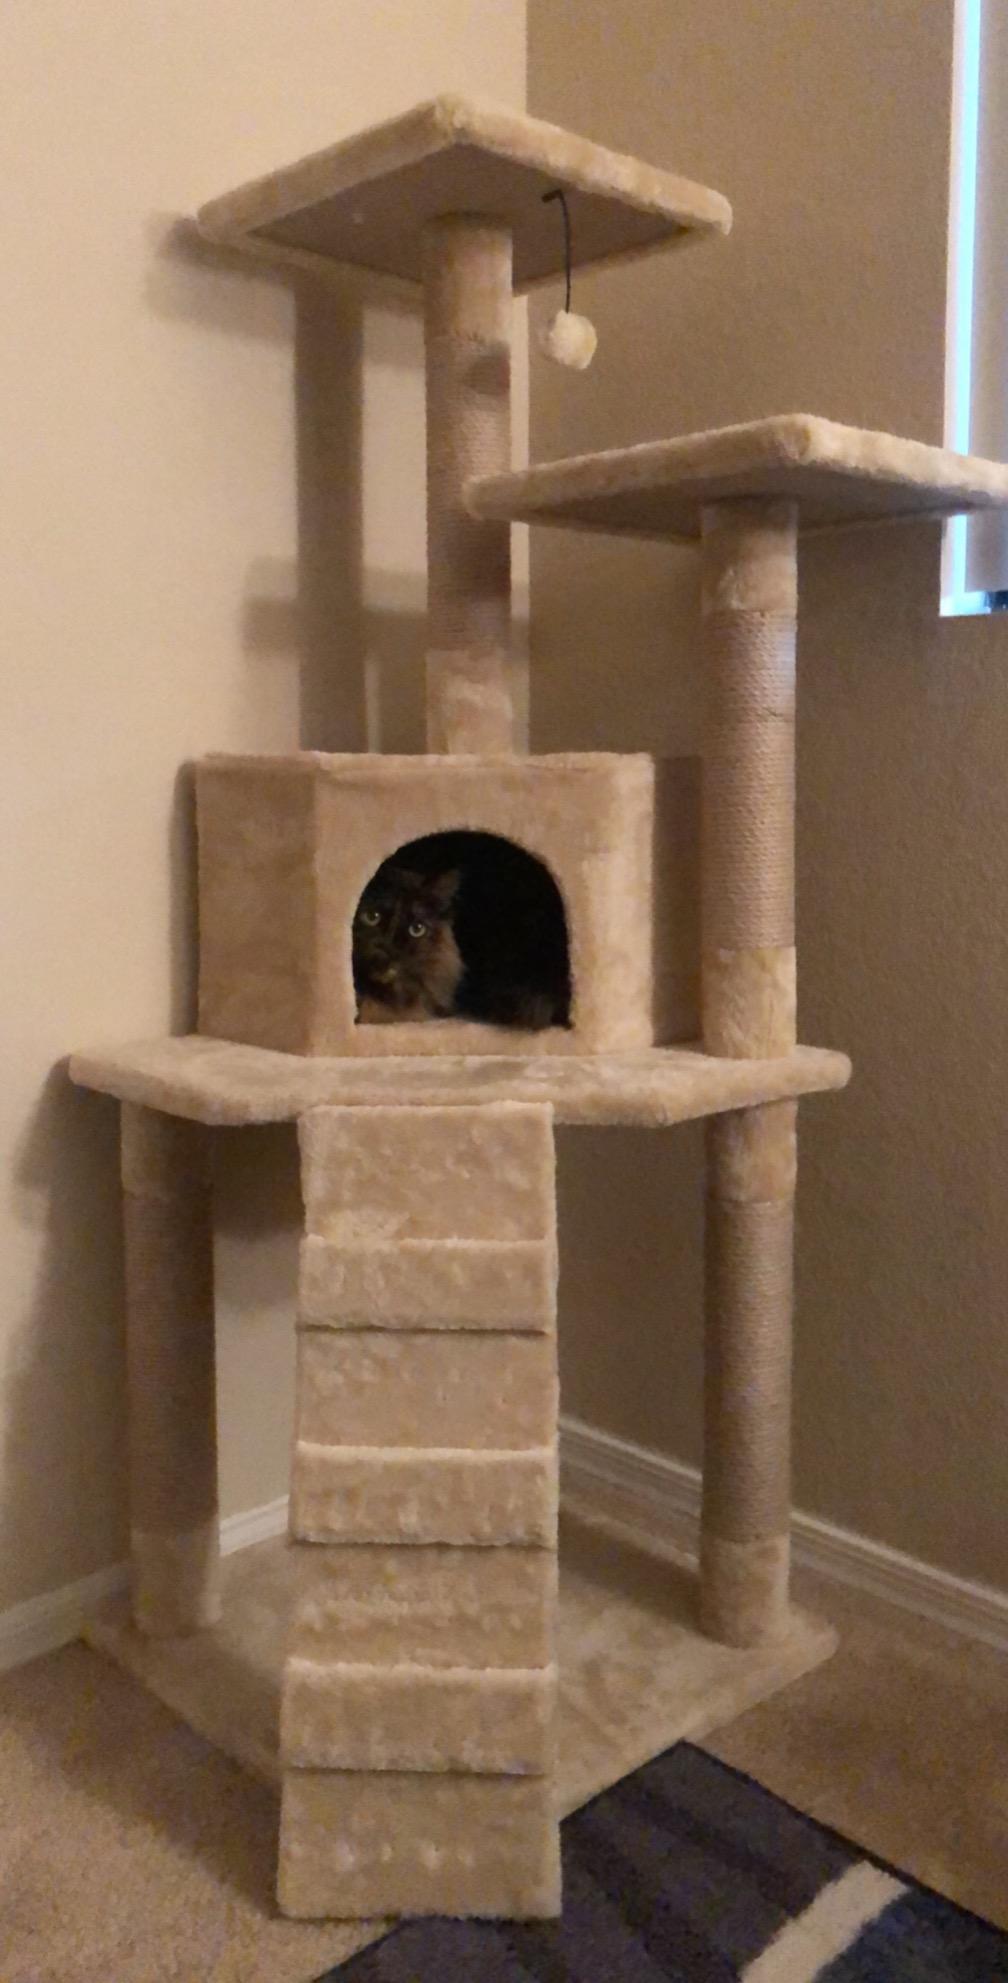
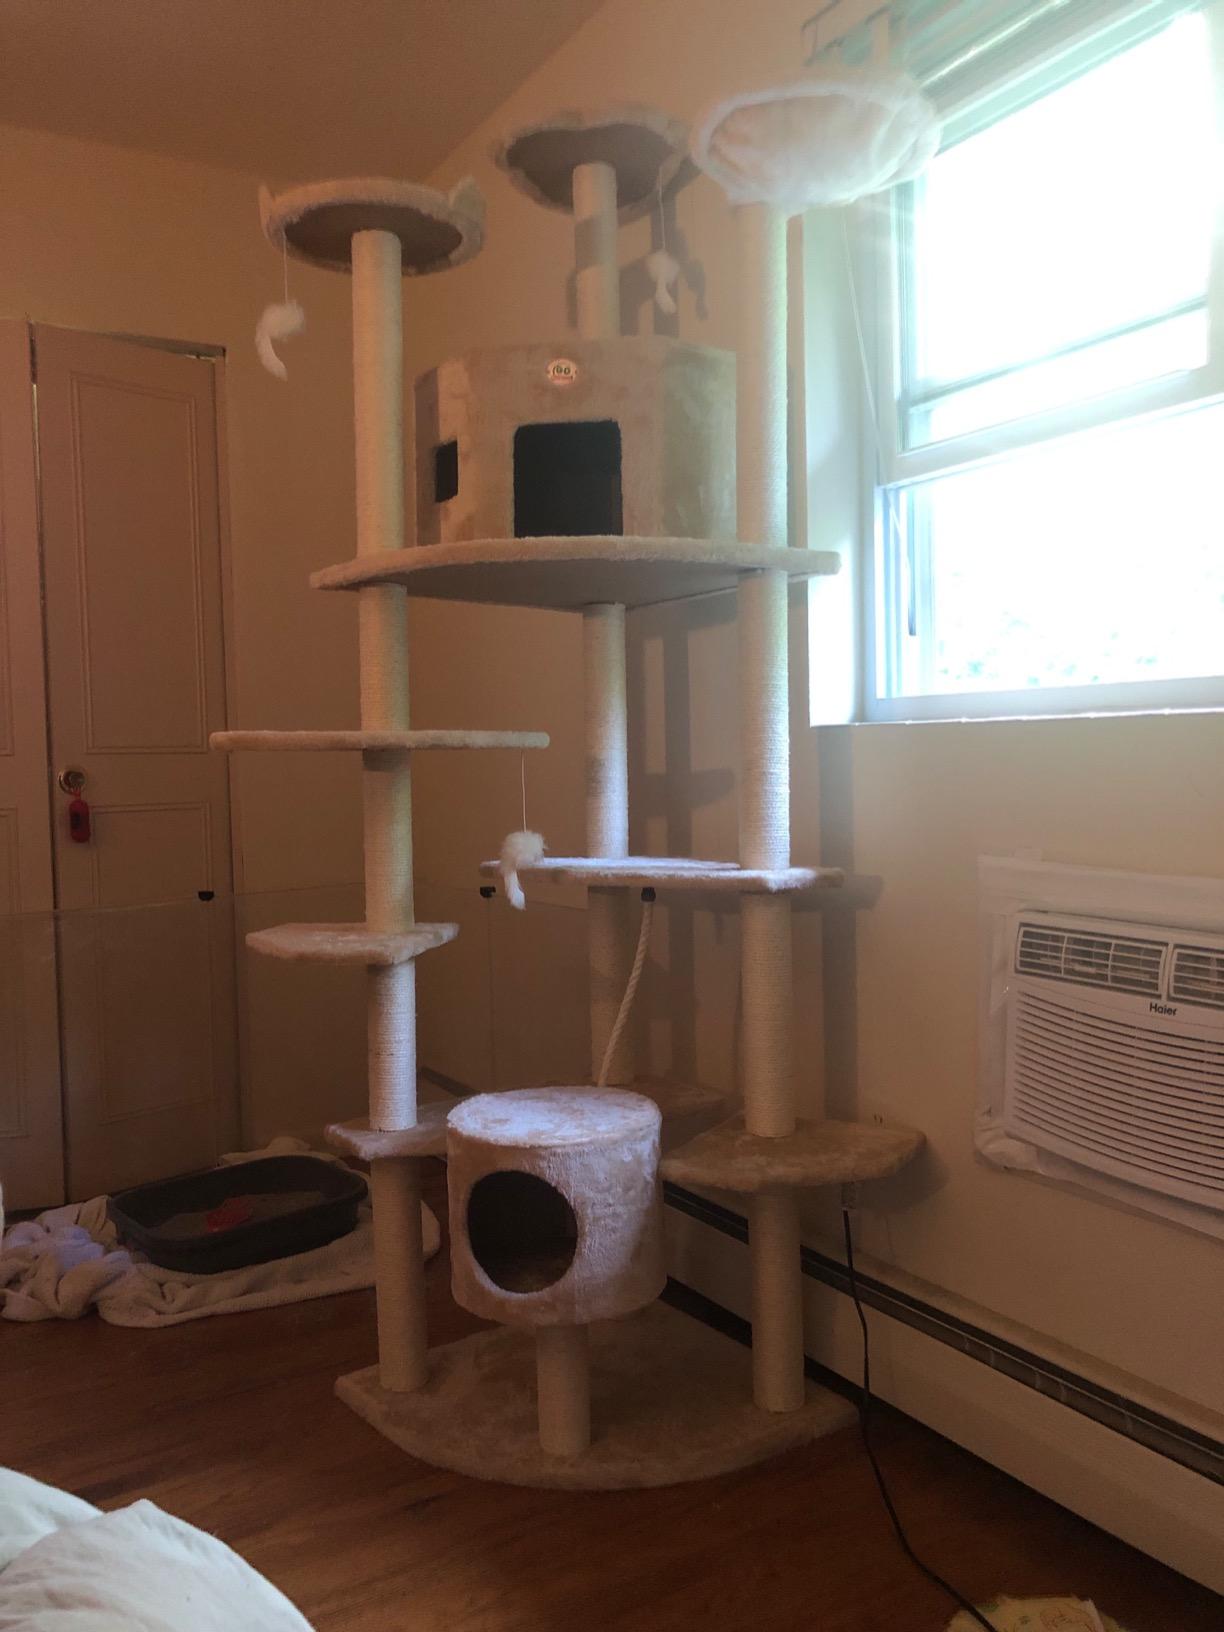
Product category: items_cat tree
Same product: no